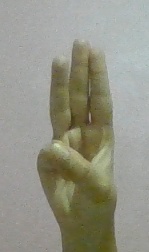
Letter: thaa